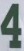
Number: 4